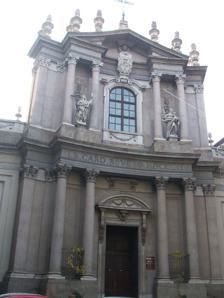
Building: Santa Teresa, Turin
Country: Italy
Year built: 1672
Church in Italy Church of Saint Teresa of Avila Chiesa di Santa Teresa d'Avila Façade of the church Santa Teresa, Turin Show map of Turin Santa Teresa, Turin Show map of Italy 45°04′08″N 7°40′52″E / 45.0689°N 7.6811°E / 45.0689; 7.6811 Country Italy Denomination Roman Catholic Church History Dedication Saint Teresa of Ávila Architecture Groundbreaking 1642 Completed 1672 The Church of Saint Teresa of Ávila ( Italian : Chiesa di Santa Teresa d'Avila ) is a Baroque -style church located on Via Santa Teresa, near Piazza San Carlo in Turin , Italy. History Construction for this church originally belonging to the Carmelite Order , was begun in 1642 and was completed in 1672 under the patronage of the Ducal Regent, Christine Marie of France . Her ashes are kept in the Chapel of St Erasmus. Much of the stone came from the adjacent Roman Porta Marmorea, razed during the enlargement of the city limits. The traditional architect is Andrea Costaguta with a façade by Aliberti completed in 1764. A small square in front of the church is delimited by modern buildings, including the western facade of the Torre XX Settembre . The paternal grandparents of Pope Francis , Giuseppe Bergoglio and Rosa Vassallo got married in Santa Teresa on August 20, 1907 and one year later their oldest son Mario Giuseppe Bergoglio, Pope Francis' father got baptized here as well on April 6, 1908, four days after his birth. Pope Francis visited Santa Teresa spontaneously during his Turin visit on the eve of June 21, 2015. Interior The original main altarpiece was a Ste Theresa of Avila, the Virgin, and St Joseph by Guglielmo Caccia (il Moncalvo). Of the eight chapels, the Chapel of St Joseph was built in 1725 under the patronage of King Carlo Emanuele III , fulfilling the pledge by his second wife, Polyxena of Hesse-Rotenburg . The chapel was designed by Filippo Juvarra . The interior has sculptures by Simone Martinez ; the ceiling was frescoed by Corrado Giaquinto , who also completed the two lateral canvases, with a Flight from Egypt and Death of St Joseph . An adjacent chapel has a canvas of St Joseph and Child Jesus by Sebastiano Conca ; the altar sculptures are by Antonio Tantardini . Other chapel altarpieces are by Tarquinio Grassi ( St Erasmus ); Ignazio Nepote ; Rodolfo Morgari ( Apparition of Angel to St Joseph ); Antonio Francesco Peruzzini ; Giovanni Paolo Recchi ( Via Crucis ); Tommaso Aldrovandini and Giovanni Antonio Burrini (fresco of Souls of Purgatory ); and an Icon of St Anne by Vittorio Rapous . References Notizia Delle Pitture, Sculture, Ed Architetture, Che ornano le chiese , ..., Volume 1 (1776) By Francesco Bartoli.